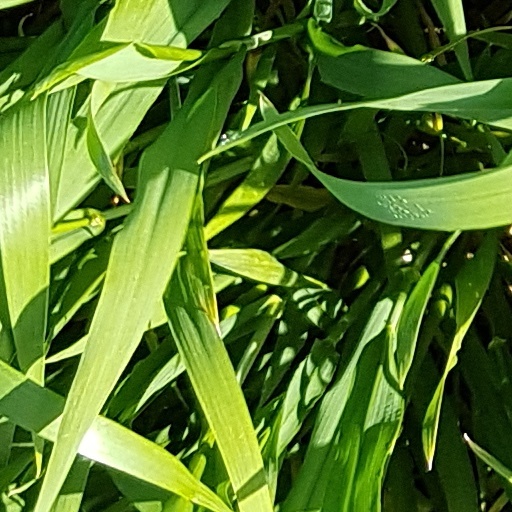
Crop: wheat